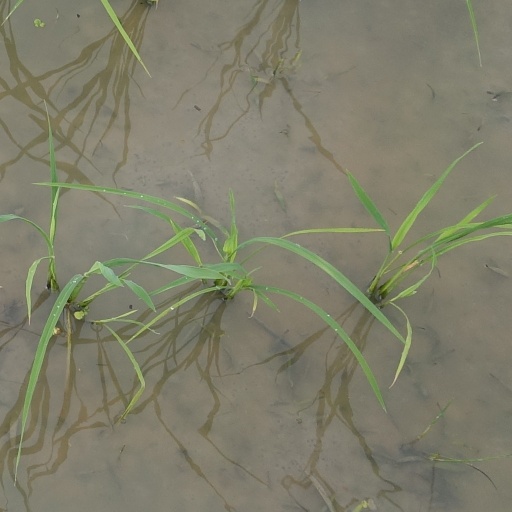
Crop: rice